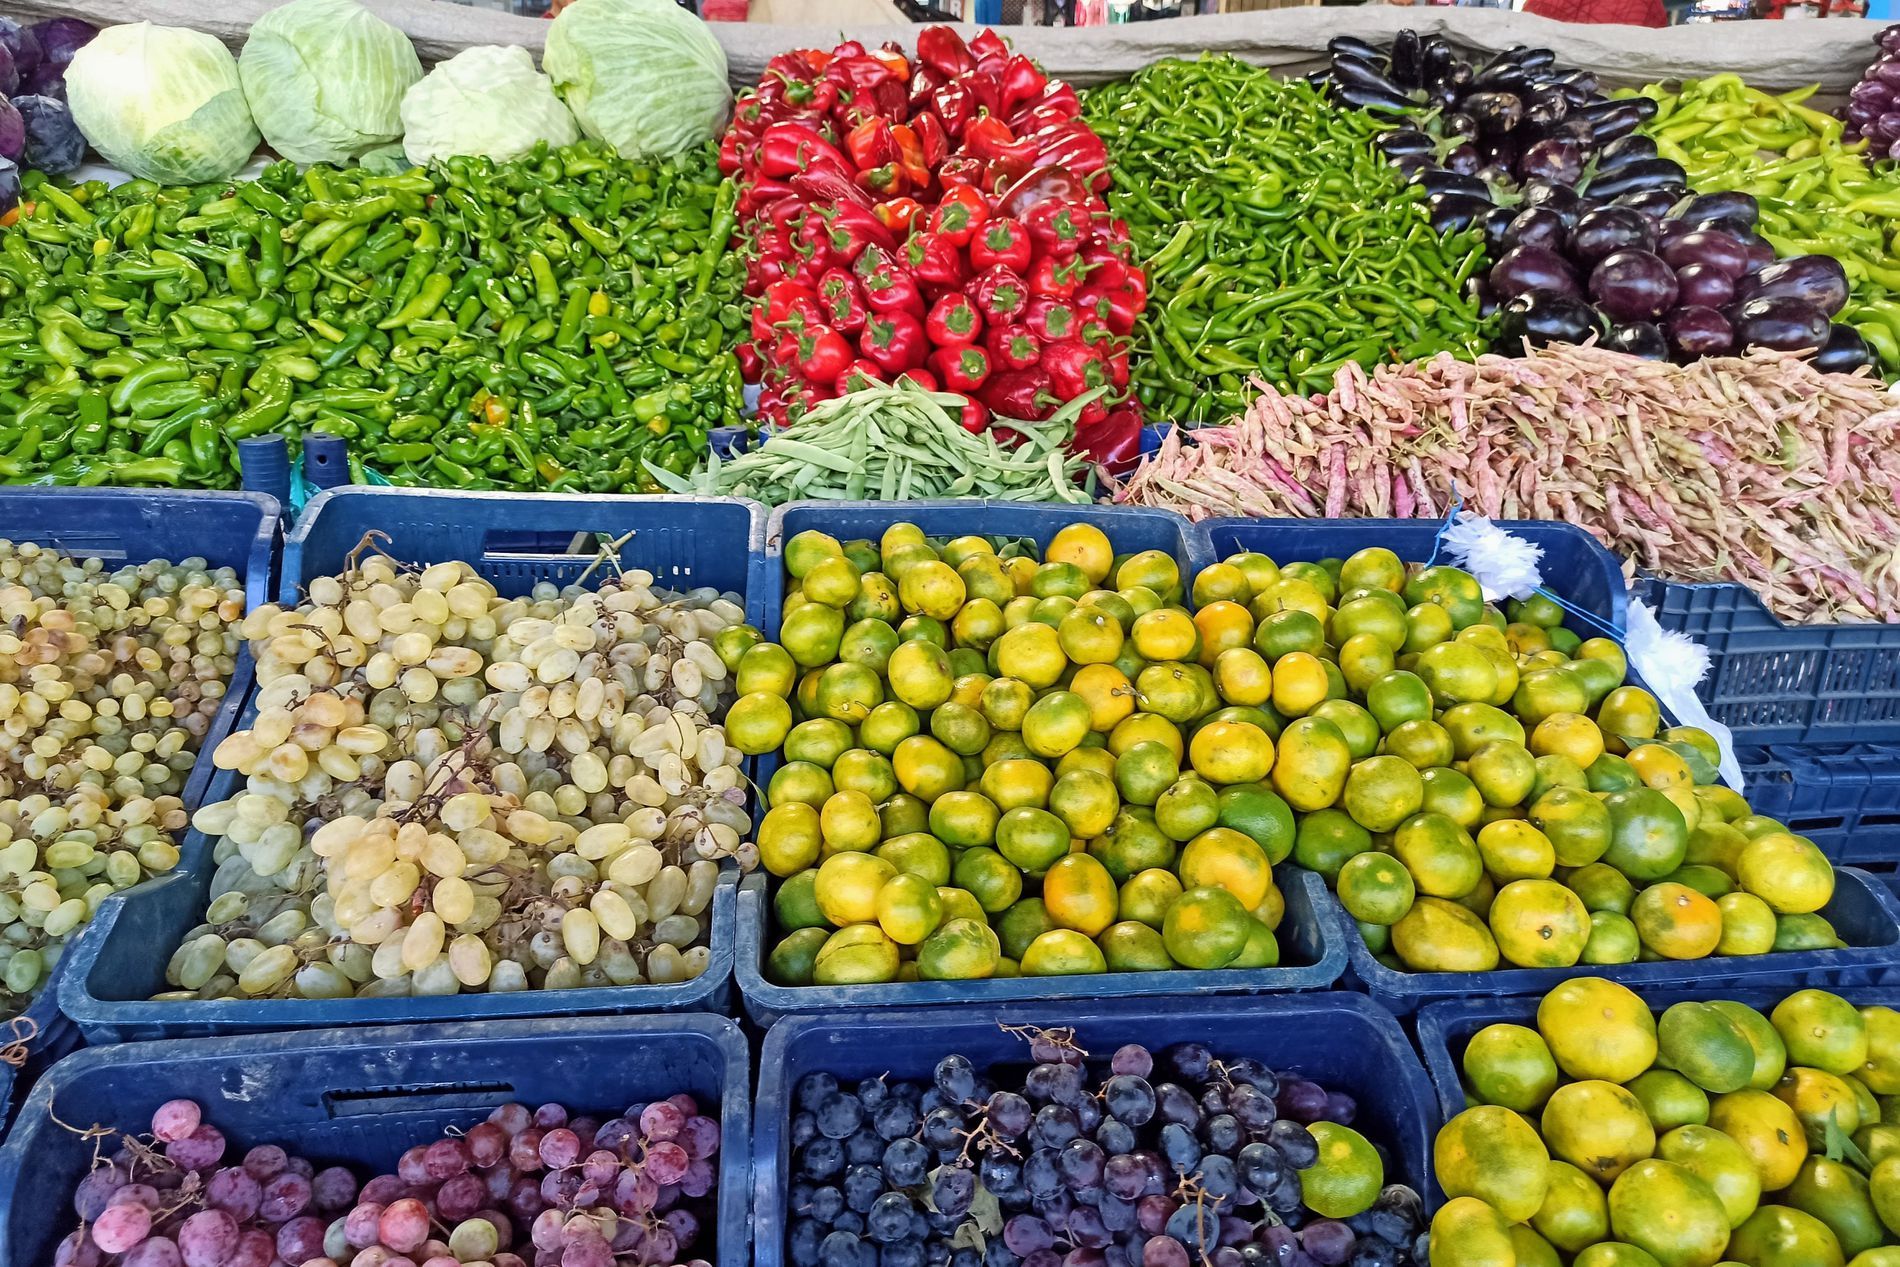
A Greengrocer
Greengrocer showing his products, which consist of green, black, and red grapes with mandarin orange, peas, green chili pepper, red chili pepper, eggplant, and cabbage .
A landscape photo captured from a point of view angle for a greengrocer with different vegetables and fruits shown with a multicolor color palette, which makes the scene inspire joy and happiness .
Labels: Box, Market, Food, Produce, Fruit, Plant, Salad, Shop, Mandarin orange, Red grapes, Green grapes, Black grapes, eggplant, green chili pepper, red chili pepper, Cabbage, Red capucci, peas, Greengrocer